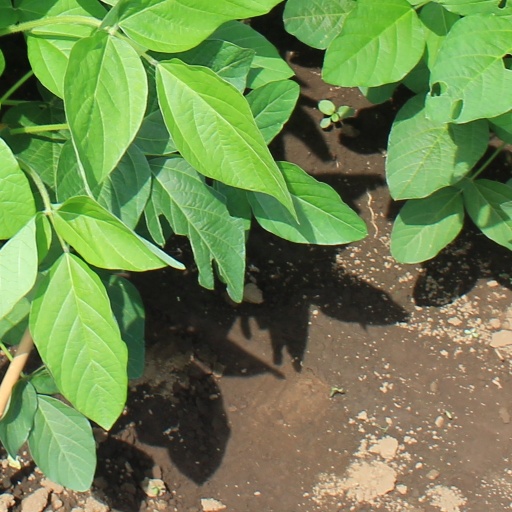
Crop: soybean